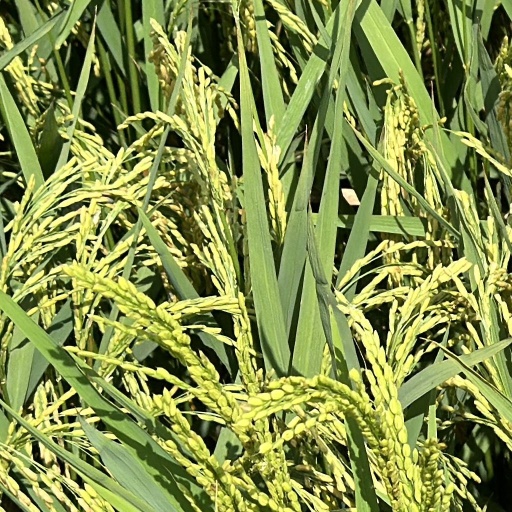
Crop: rice